ATLS-9701

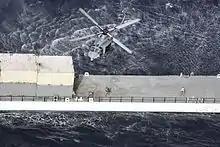
U.S Marines with the 15th Marine Expeditionary Unit’s Maritime Raid Force fast-roped from Bell UH-1Y Venom onto the ATLS-9701 to train a VBSS mission

After the last MQM-8 targets were launched in 2005, the ATLS-9701 was converted to firing BQM-74 targets and also became a platform for the U.S. Marine Corps and the U.S. Navy for VBSS maritime training, confined space clearing, on-ship container access, and testing helicopter fast-roping skills, among other activities.